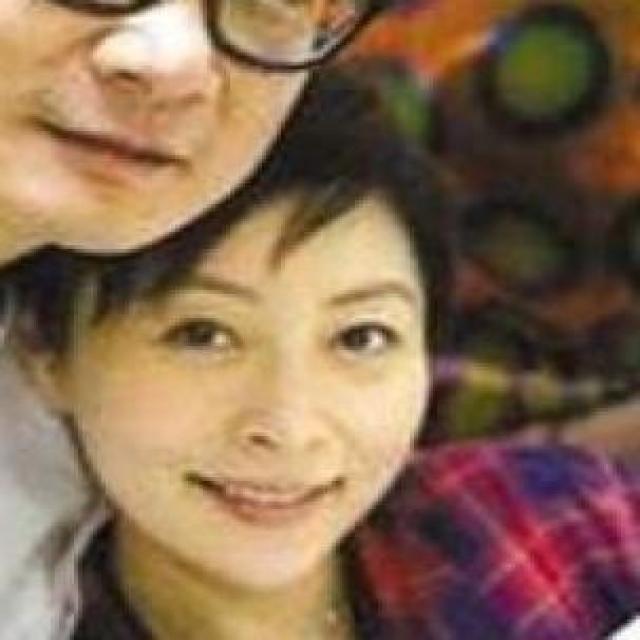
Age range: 21-44